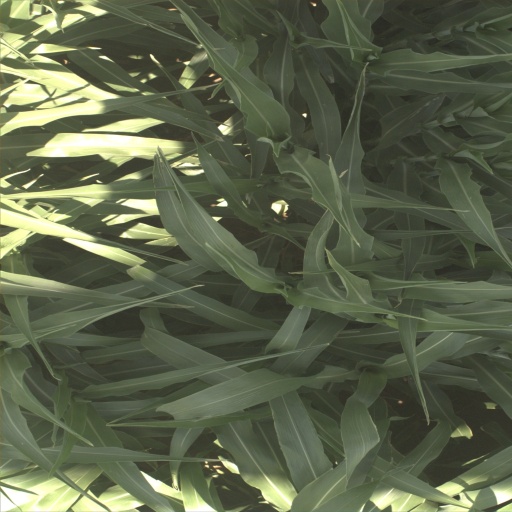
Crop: sorghum